Juliet V. García

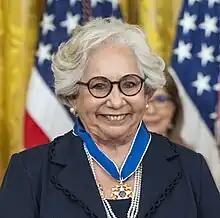
García being awarded the Presidential Medal of Freedom in 2022

Juliet Villarreal García is an American academic administrator. When she was named president of Texas Southmost College (TSC) in 1986, she became the first Mexican-American female to head a U.S. college or university. After TSC merged with a four-year university in 1991, she served as president of the resulting University of Texas at Brownsville and Texas Southmost College (UTB-TSC), then was president of the University of Texas at Brownsville when it became a separate institution.